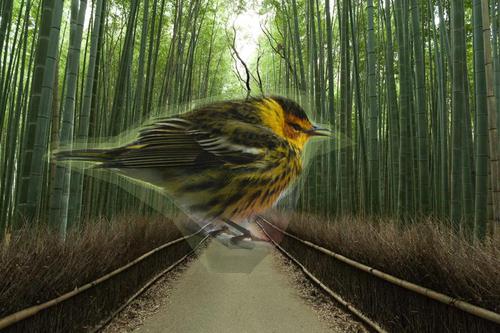
Bird species: Magnolia_Warbler
Bird type: landbird
Background: land